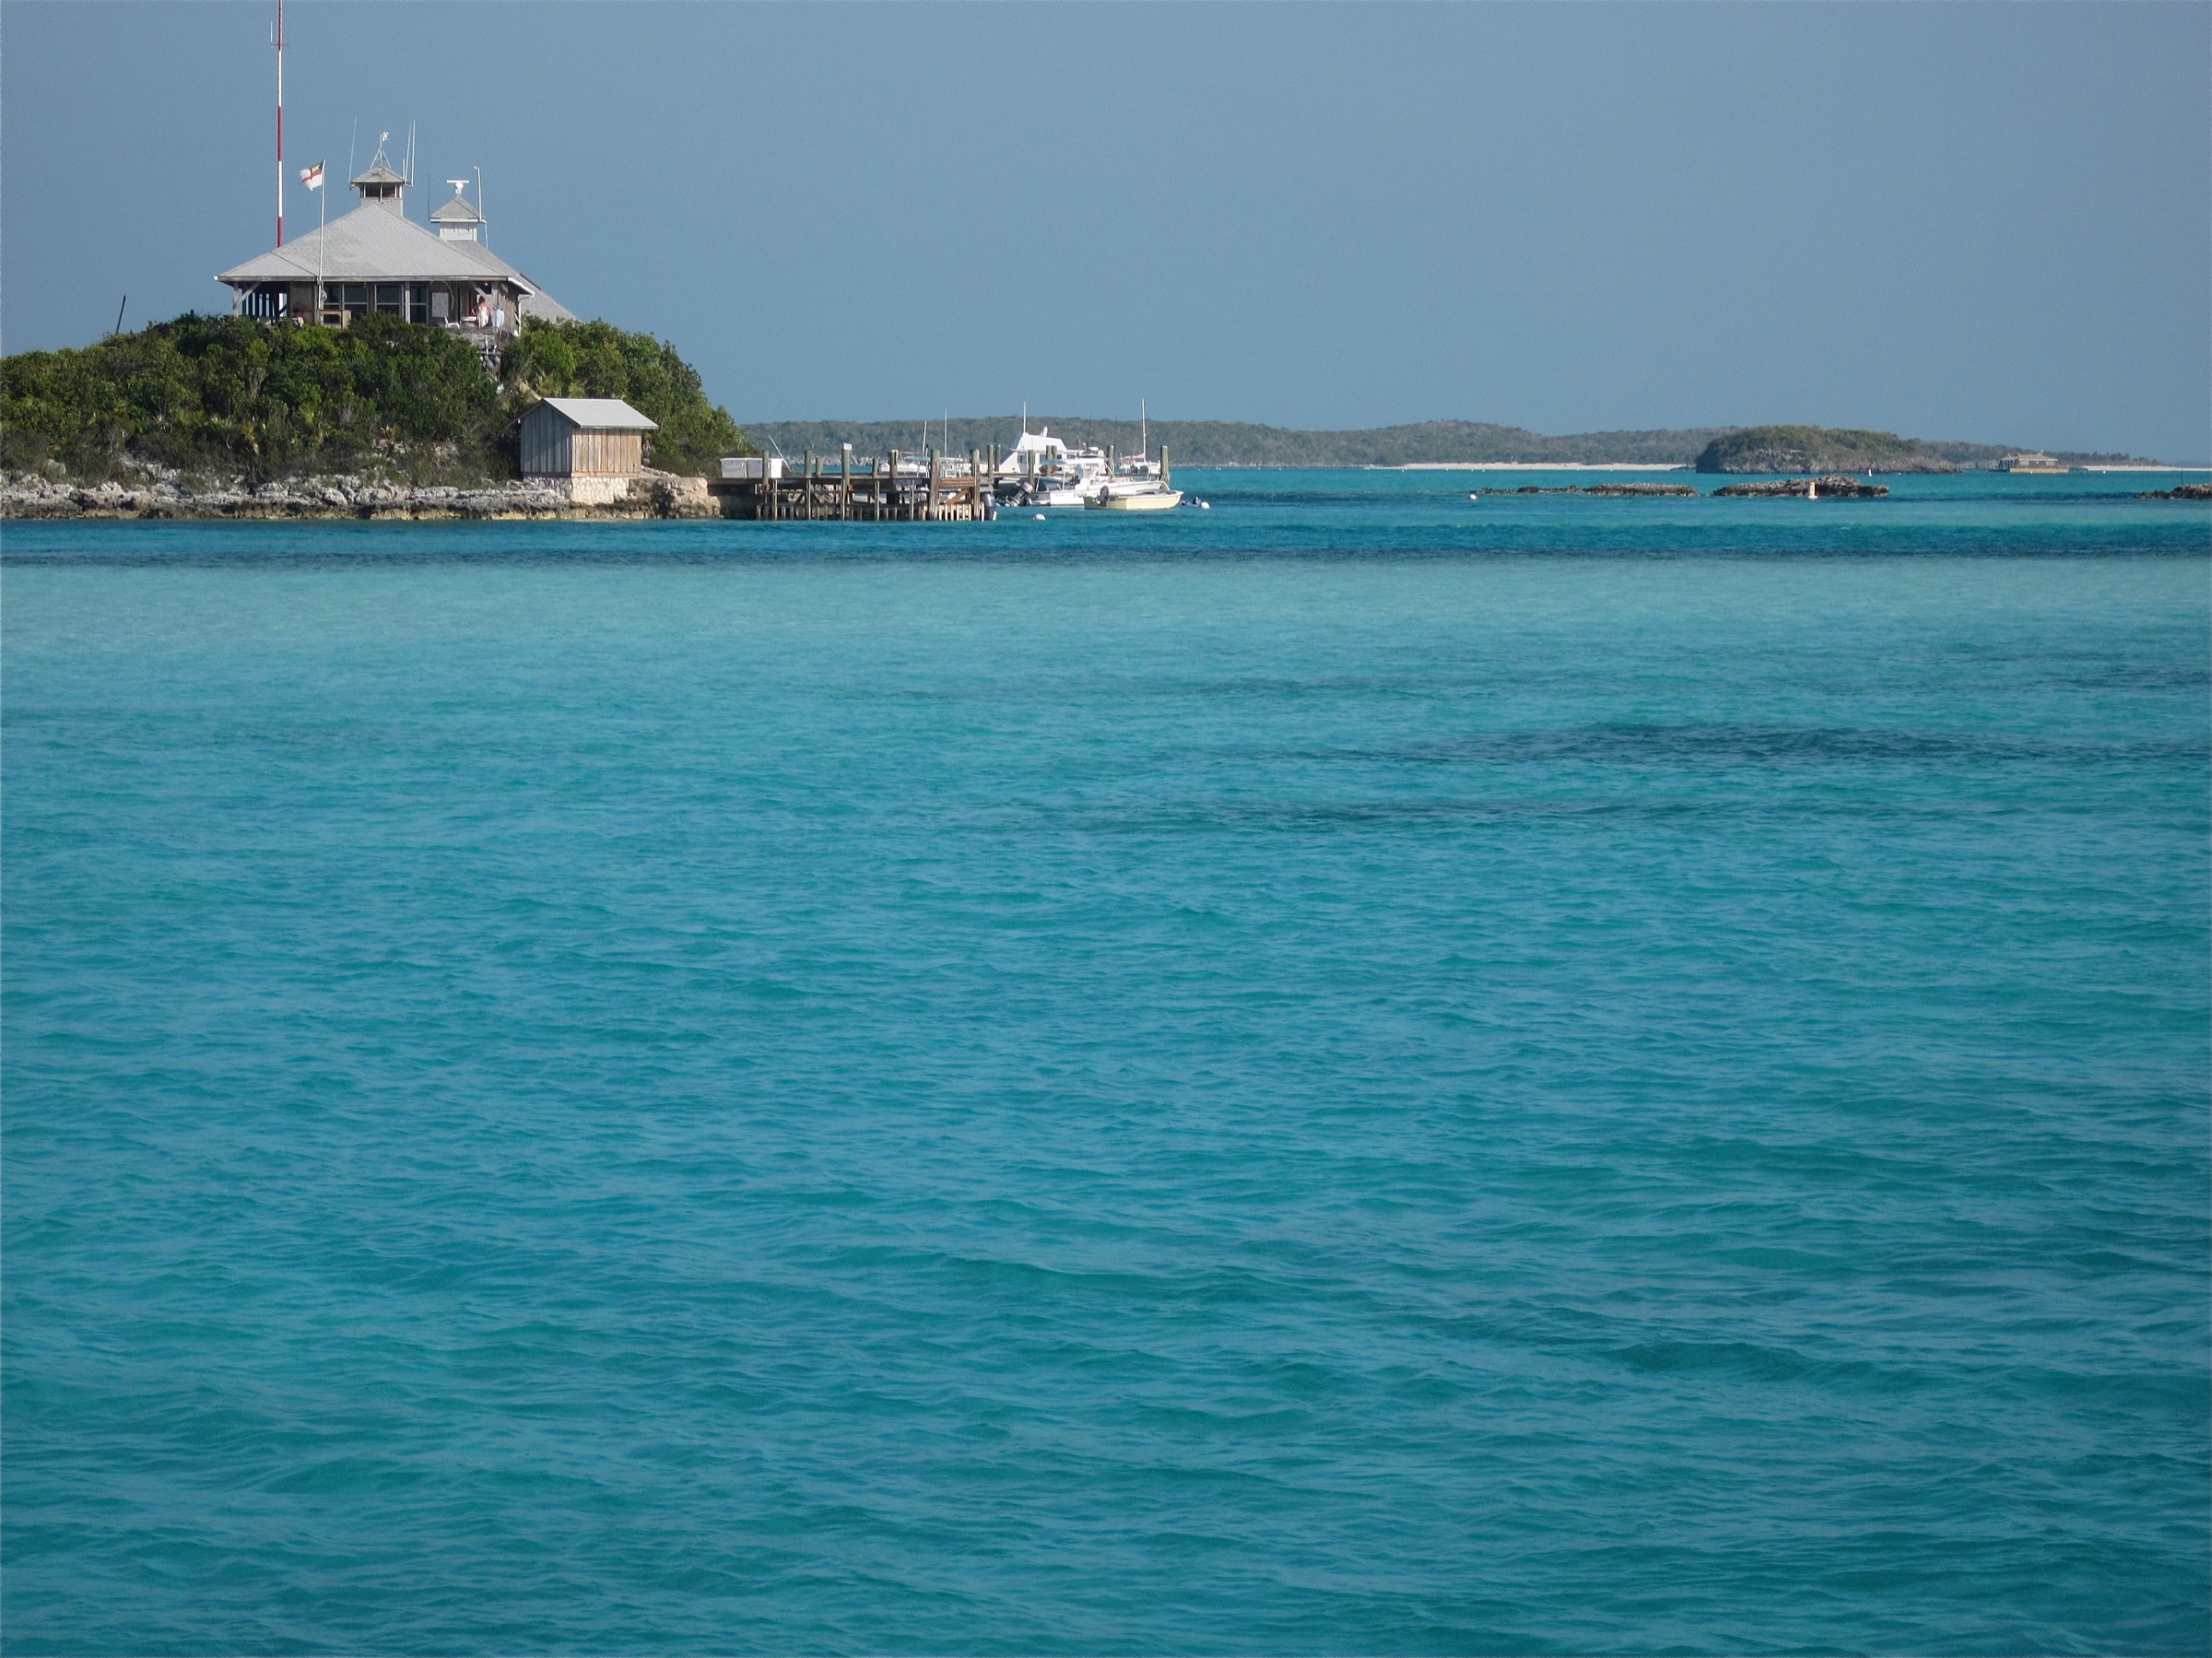
beach, sea, coast, ocean, horizon, shore, vacation, cove, vehicle, lagoon, bay, island, terrain, bahamas, archipelago, caribbean, cape, islet, landform, passenger ship